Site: brandenburg
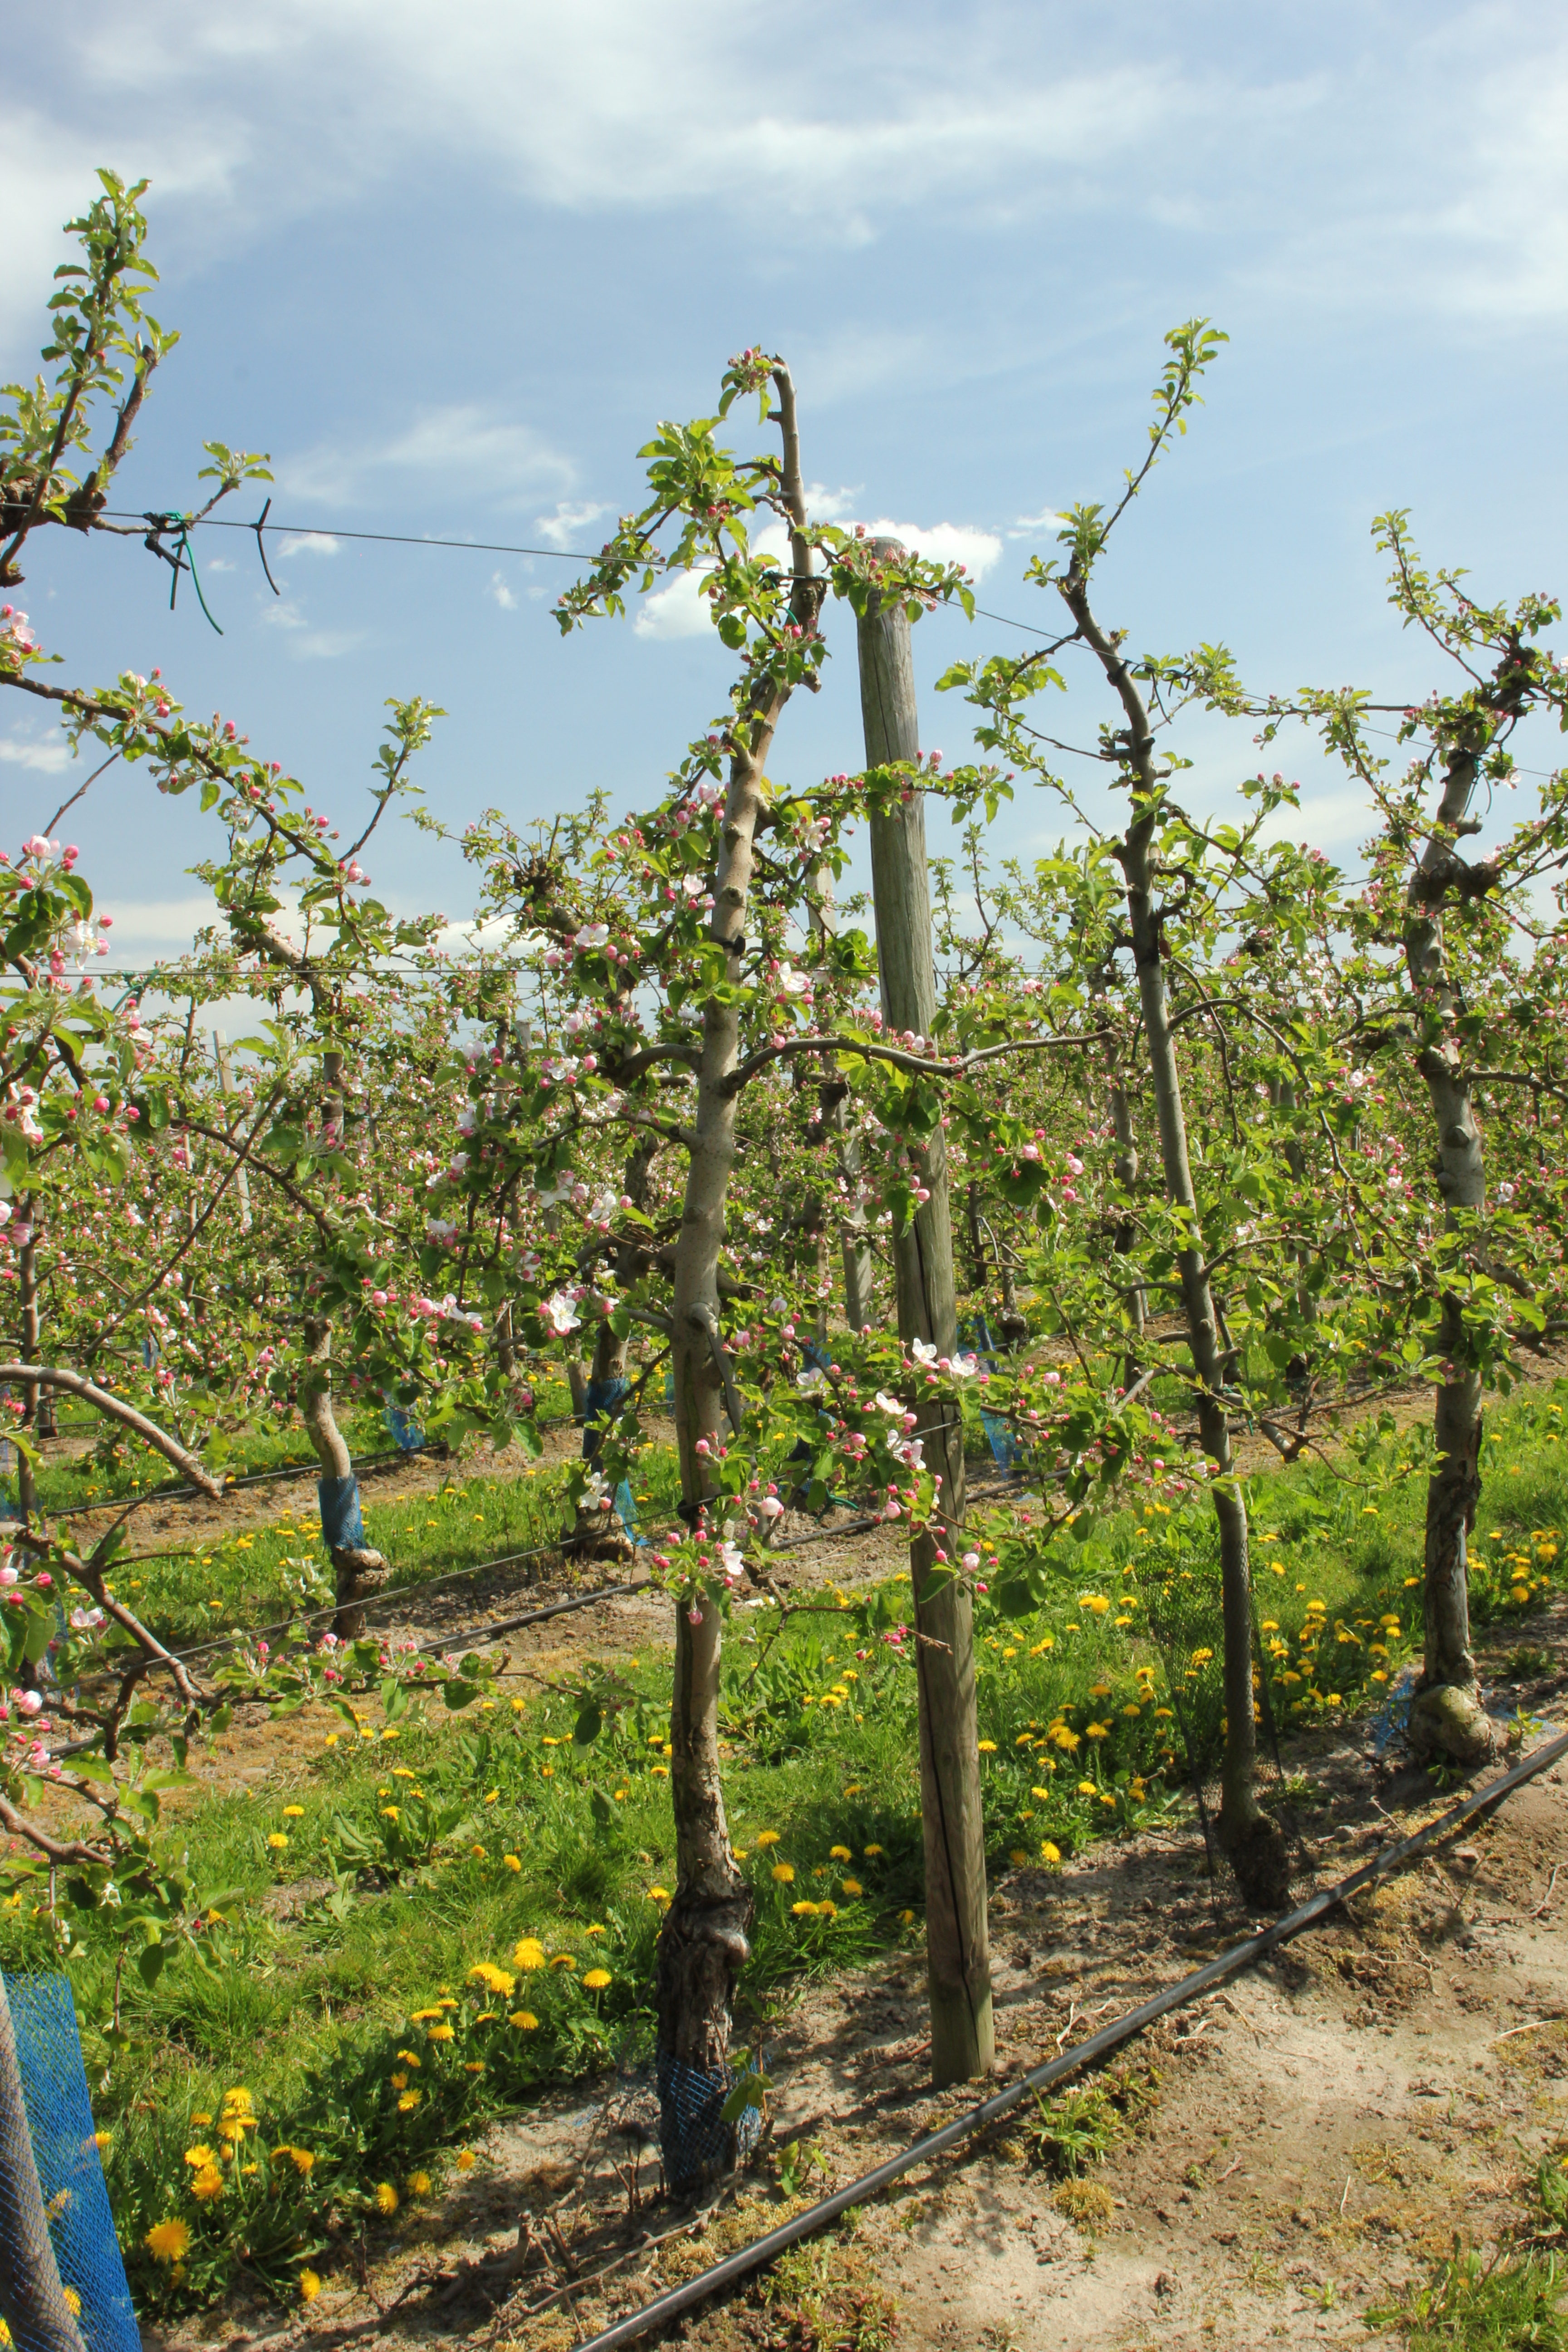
Growth stage (BBCH 57): Inflorescence emergence